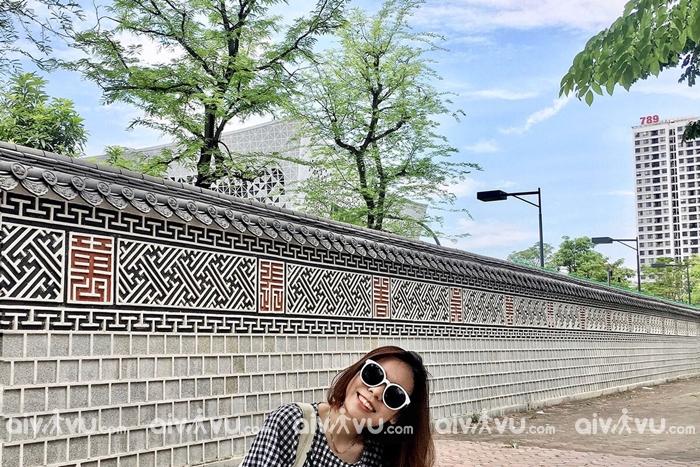
có một bức tường dài ở phía sau lưng của một cô gái